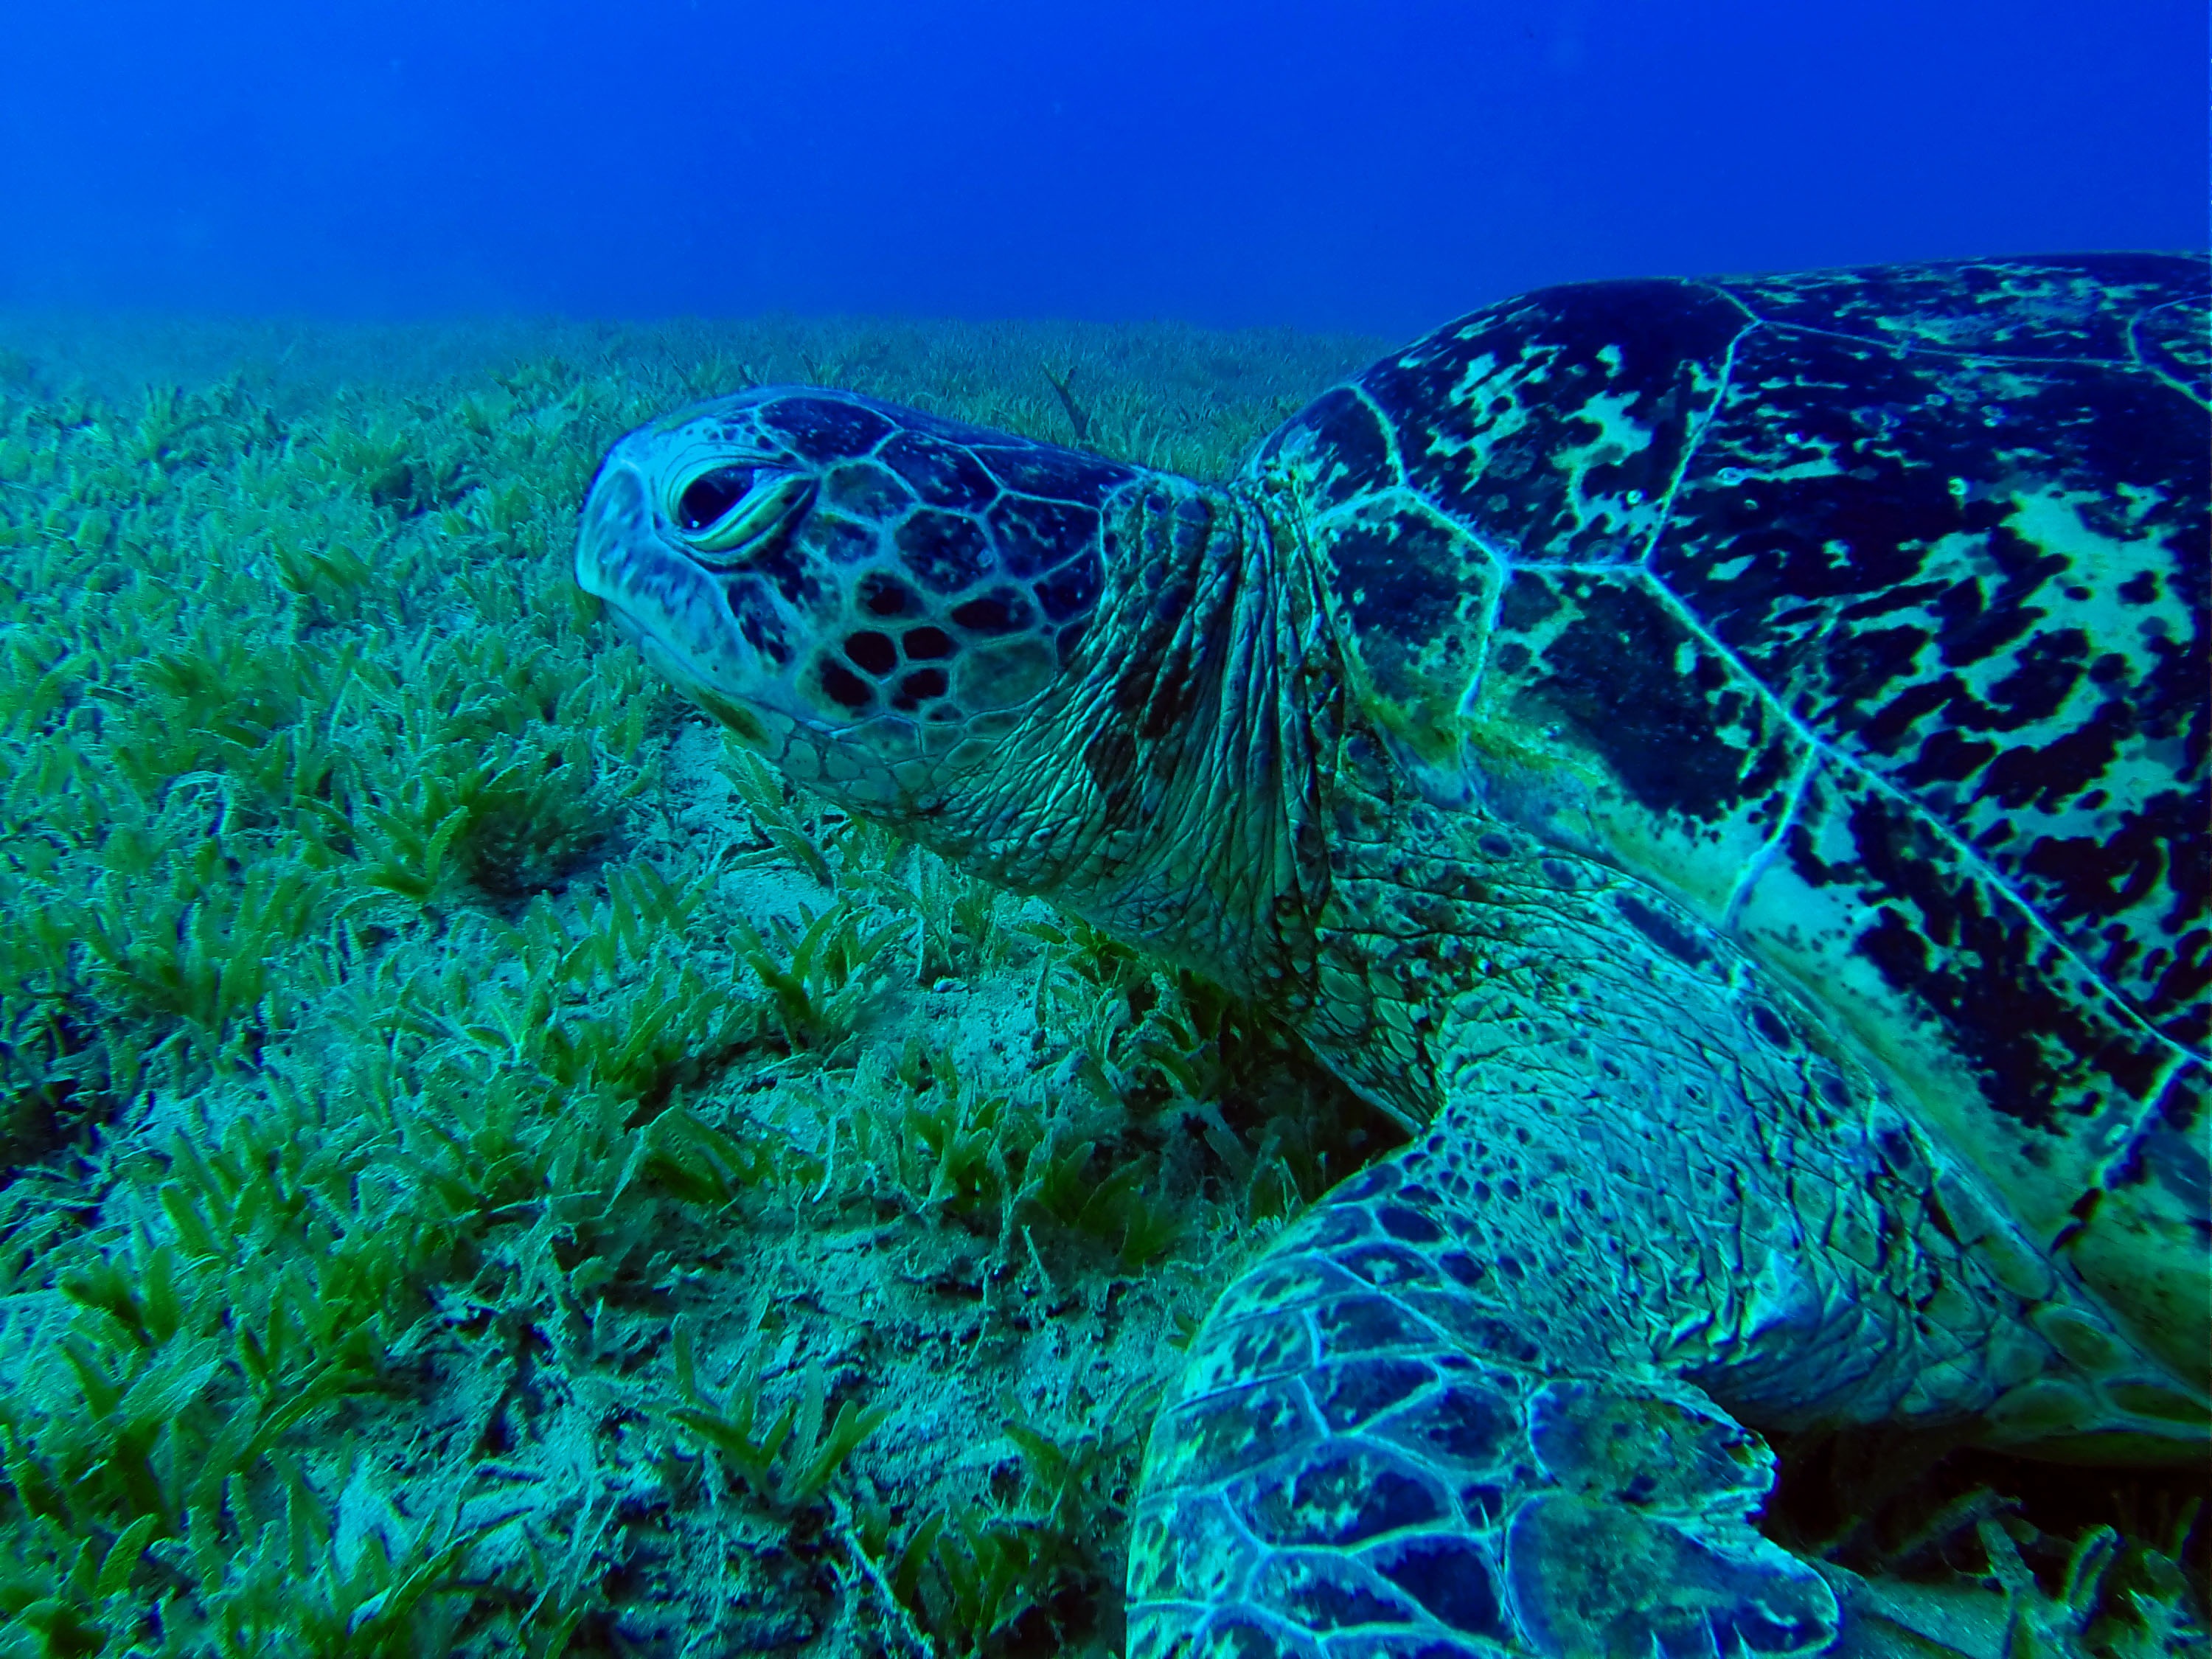
sea, animal, diving, underwater, biology, turtle, sea turtle, reptile, coral reef, reef, organism, loggerhead, marine biology, coral reef fish